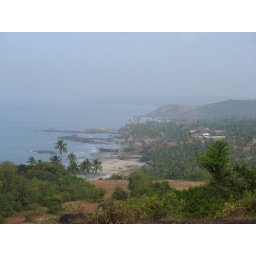
Picture taken while walking over a hill from anjuna beach to vagator beach